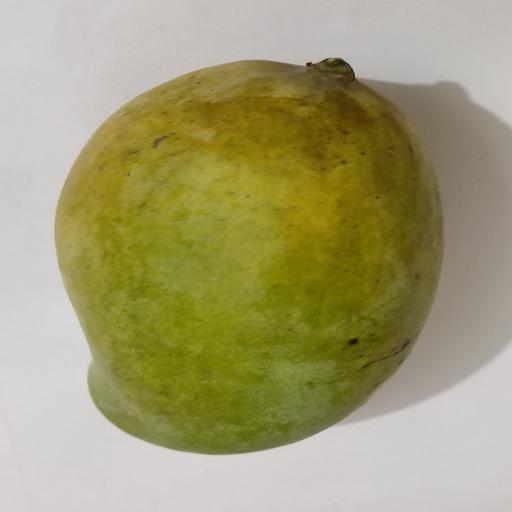
Crop type: Mango_Amrapali